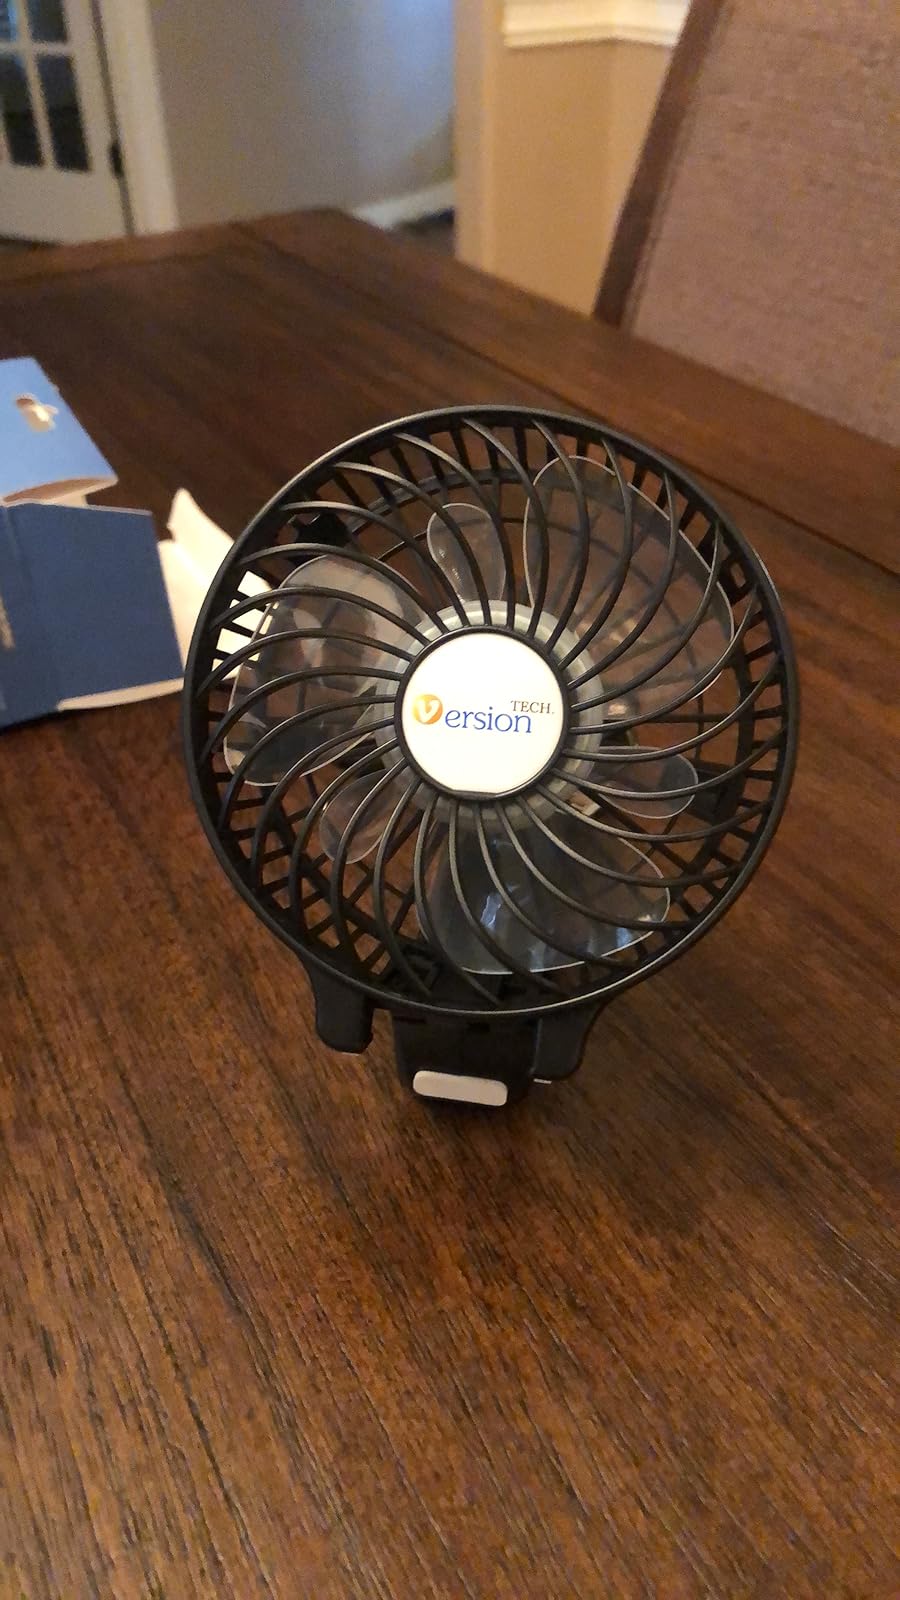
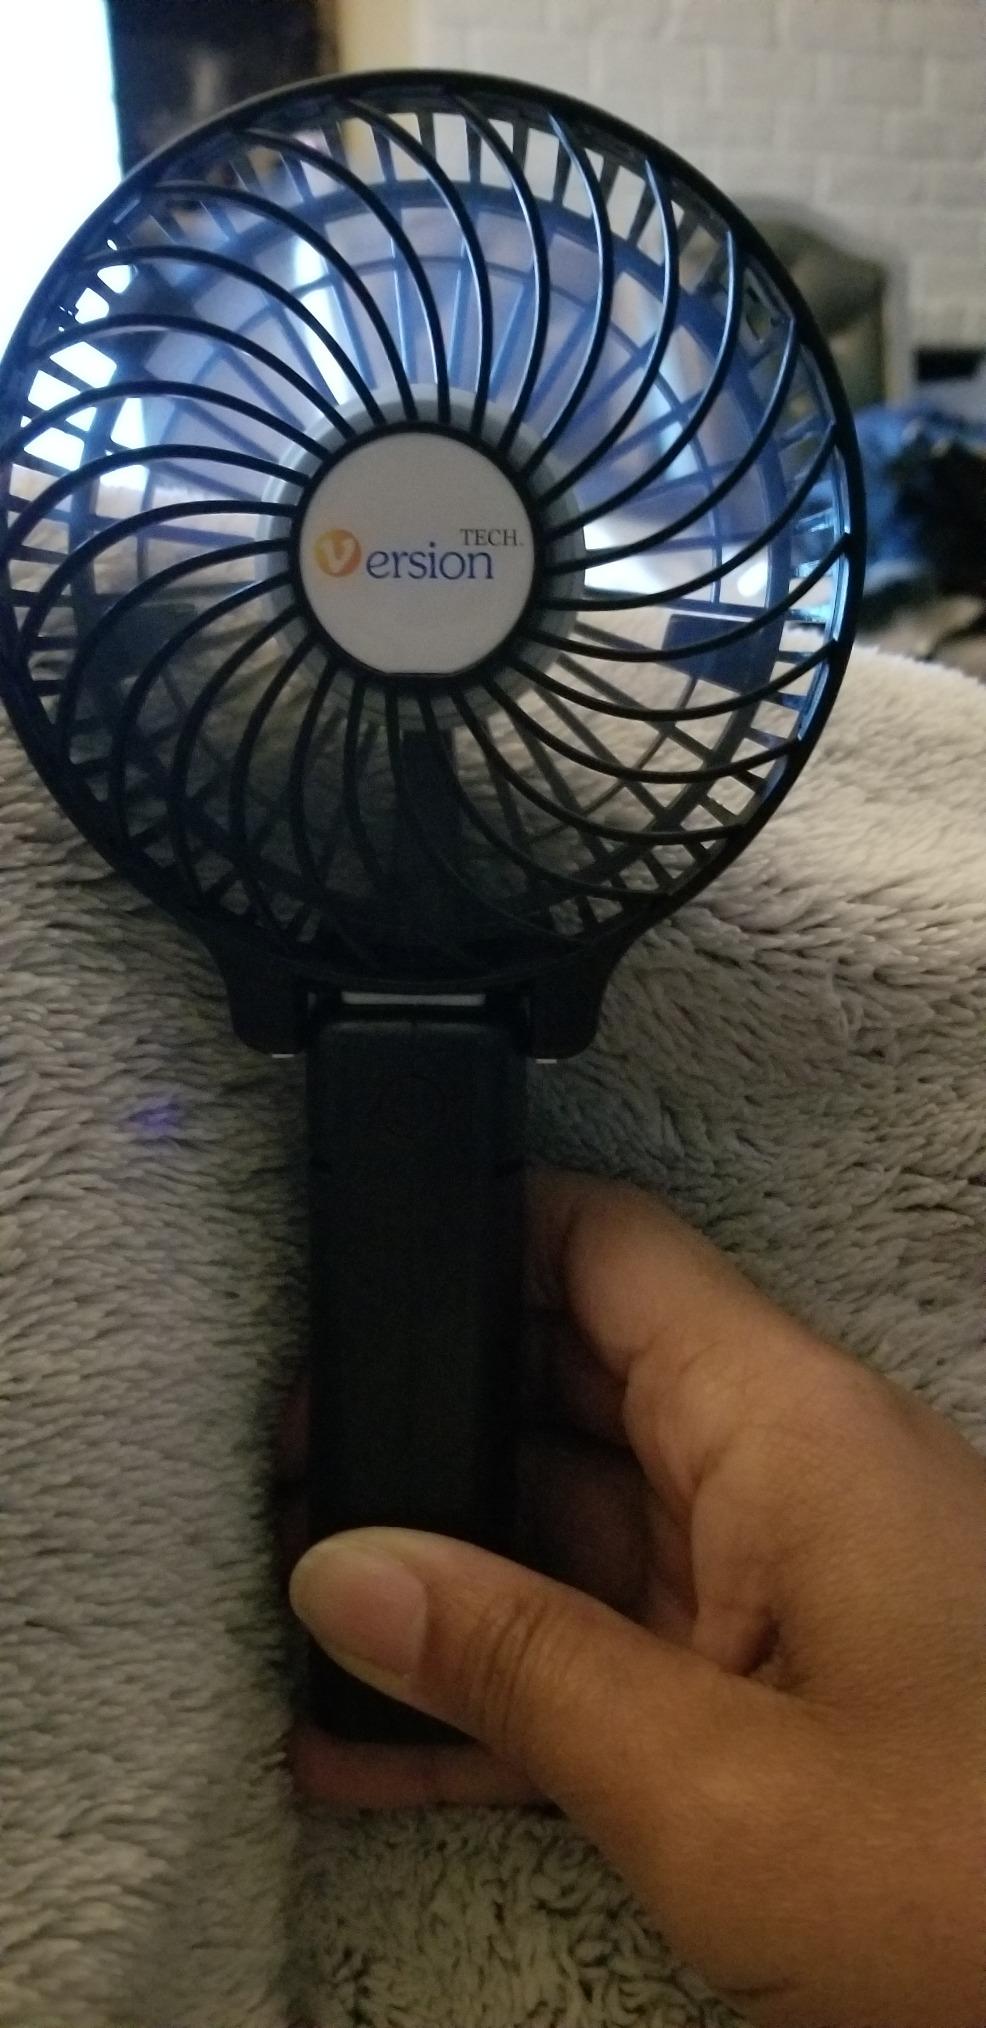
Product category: fan
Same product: yes